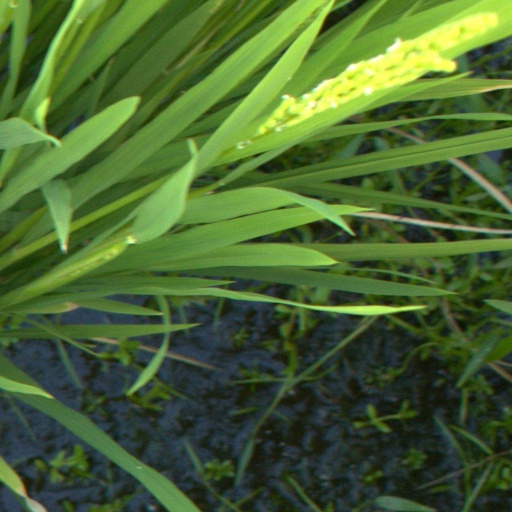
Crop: rice